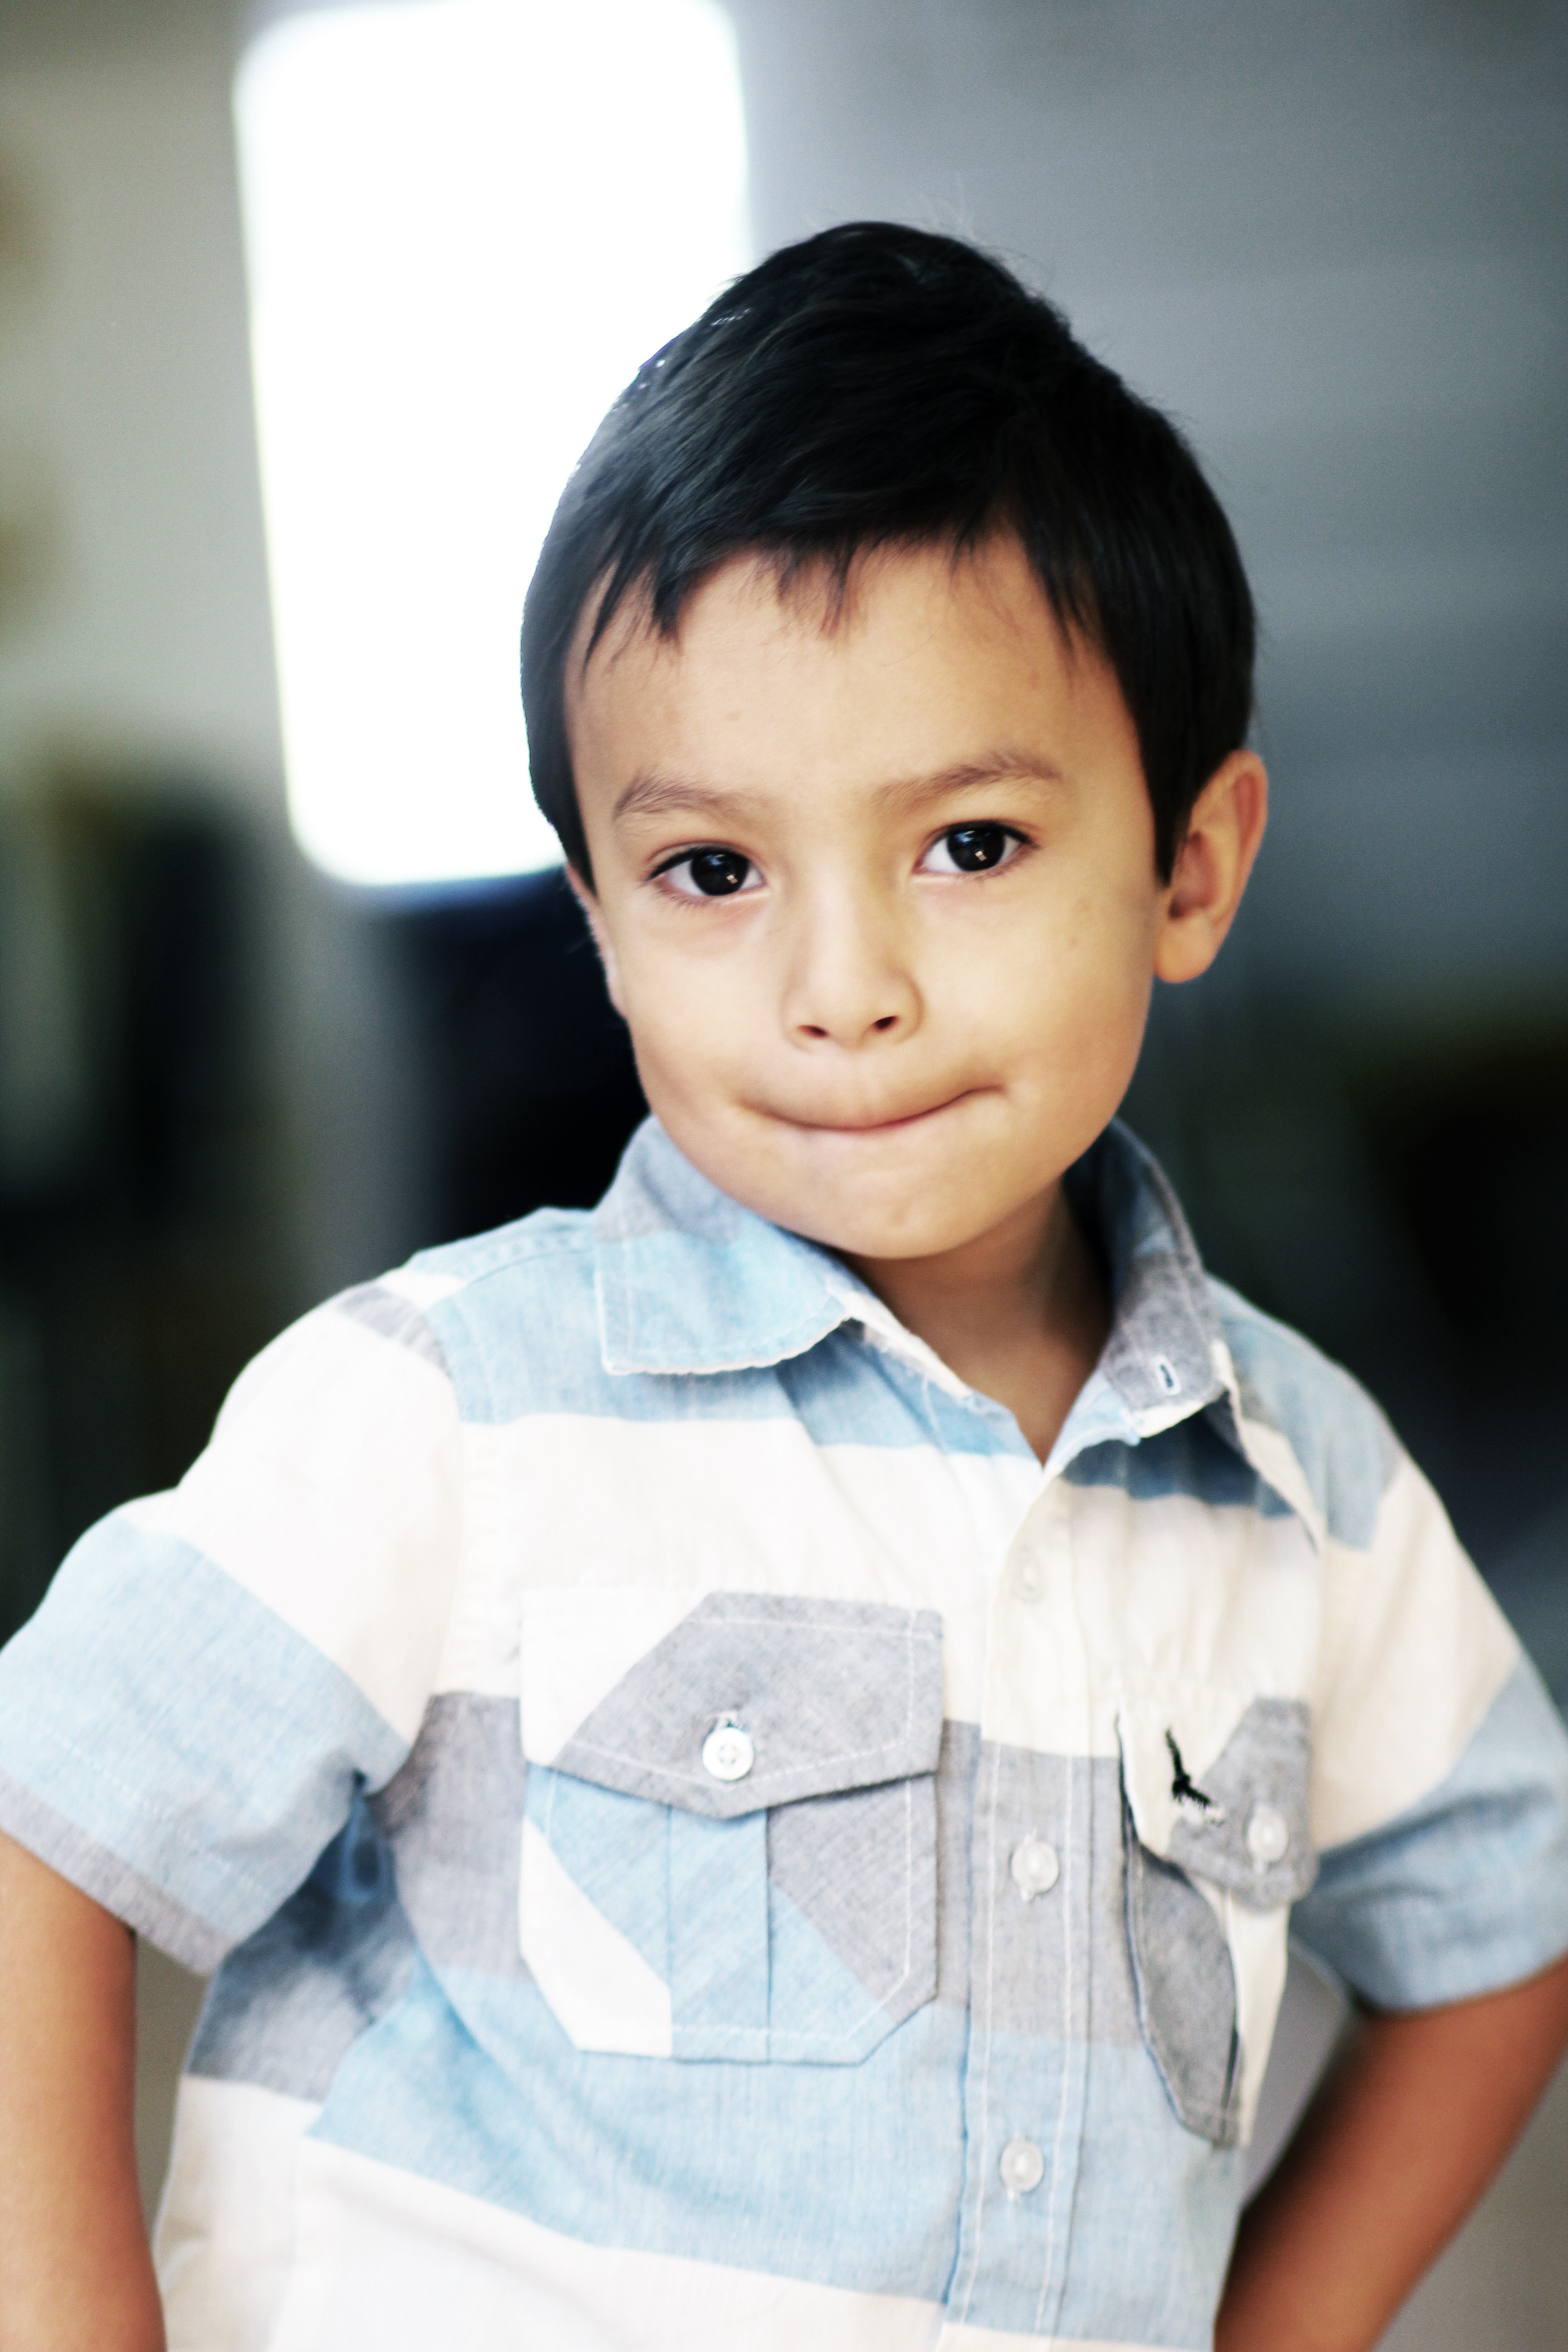
person, people, boy, kid, home, male, portrait, young, youth, child, human, care, lifestyle, baby, childhood, hairstyle, education, son, face, family, children, happy, happiness, toddler, little, joy, school, portrait photography